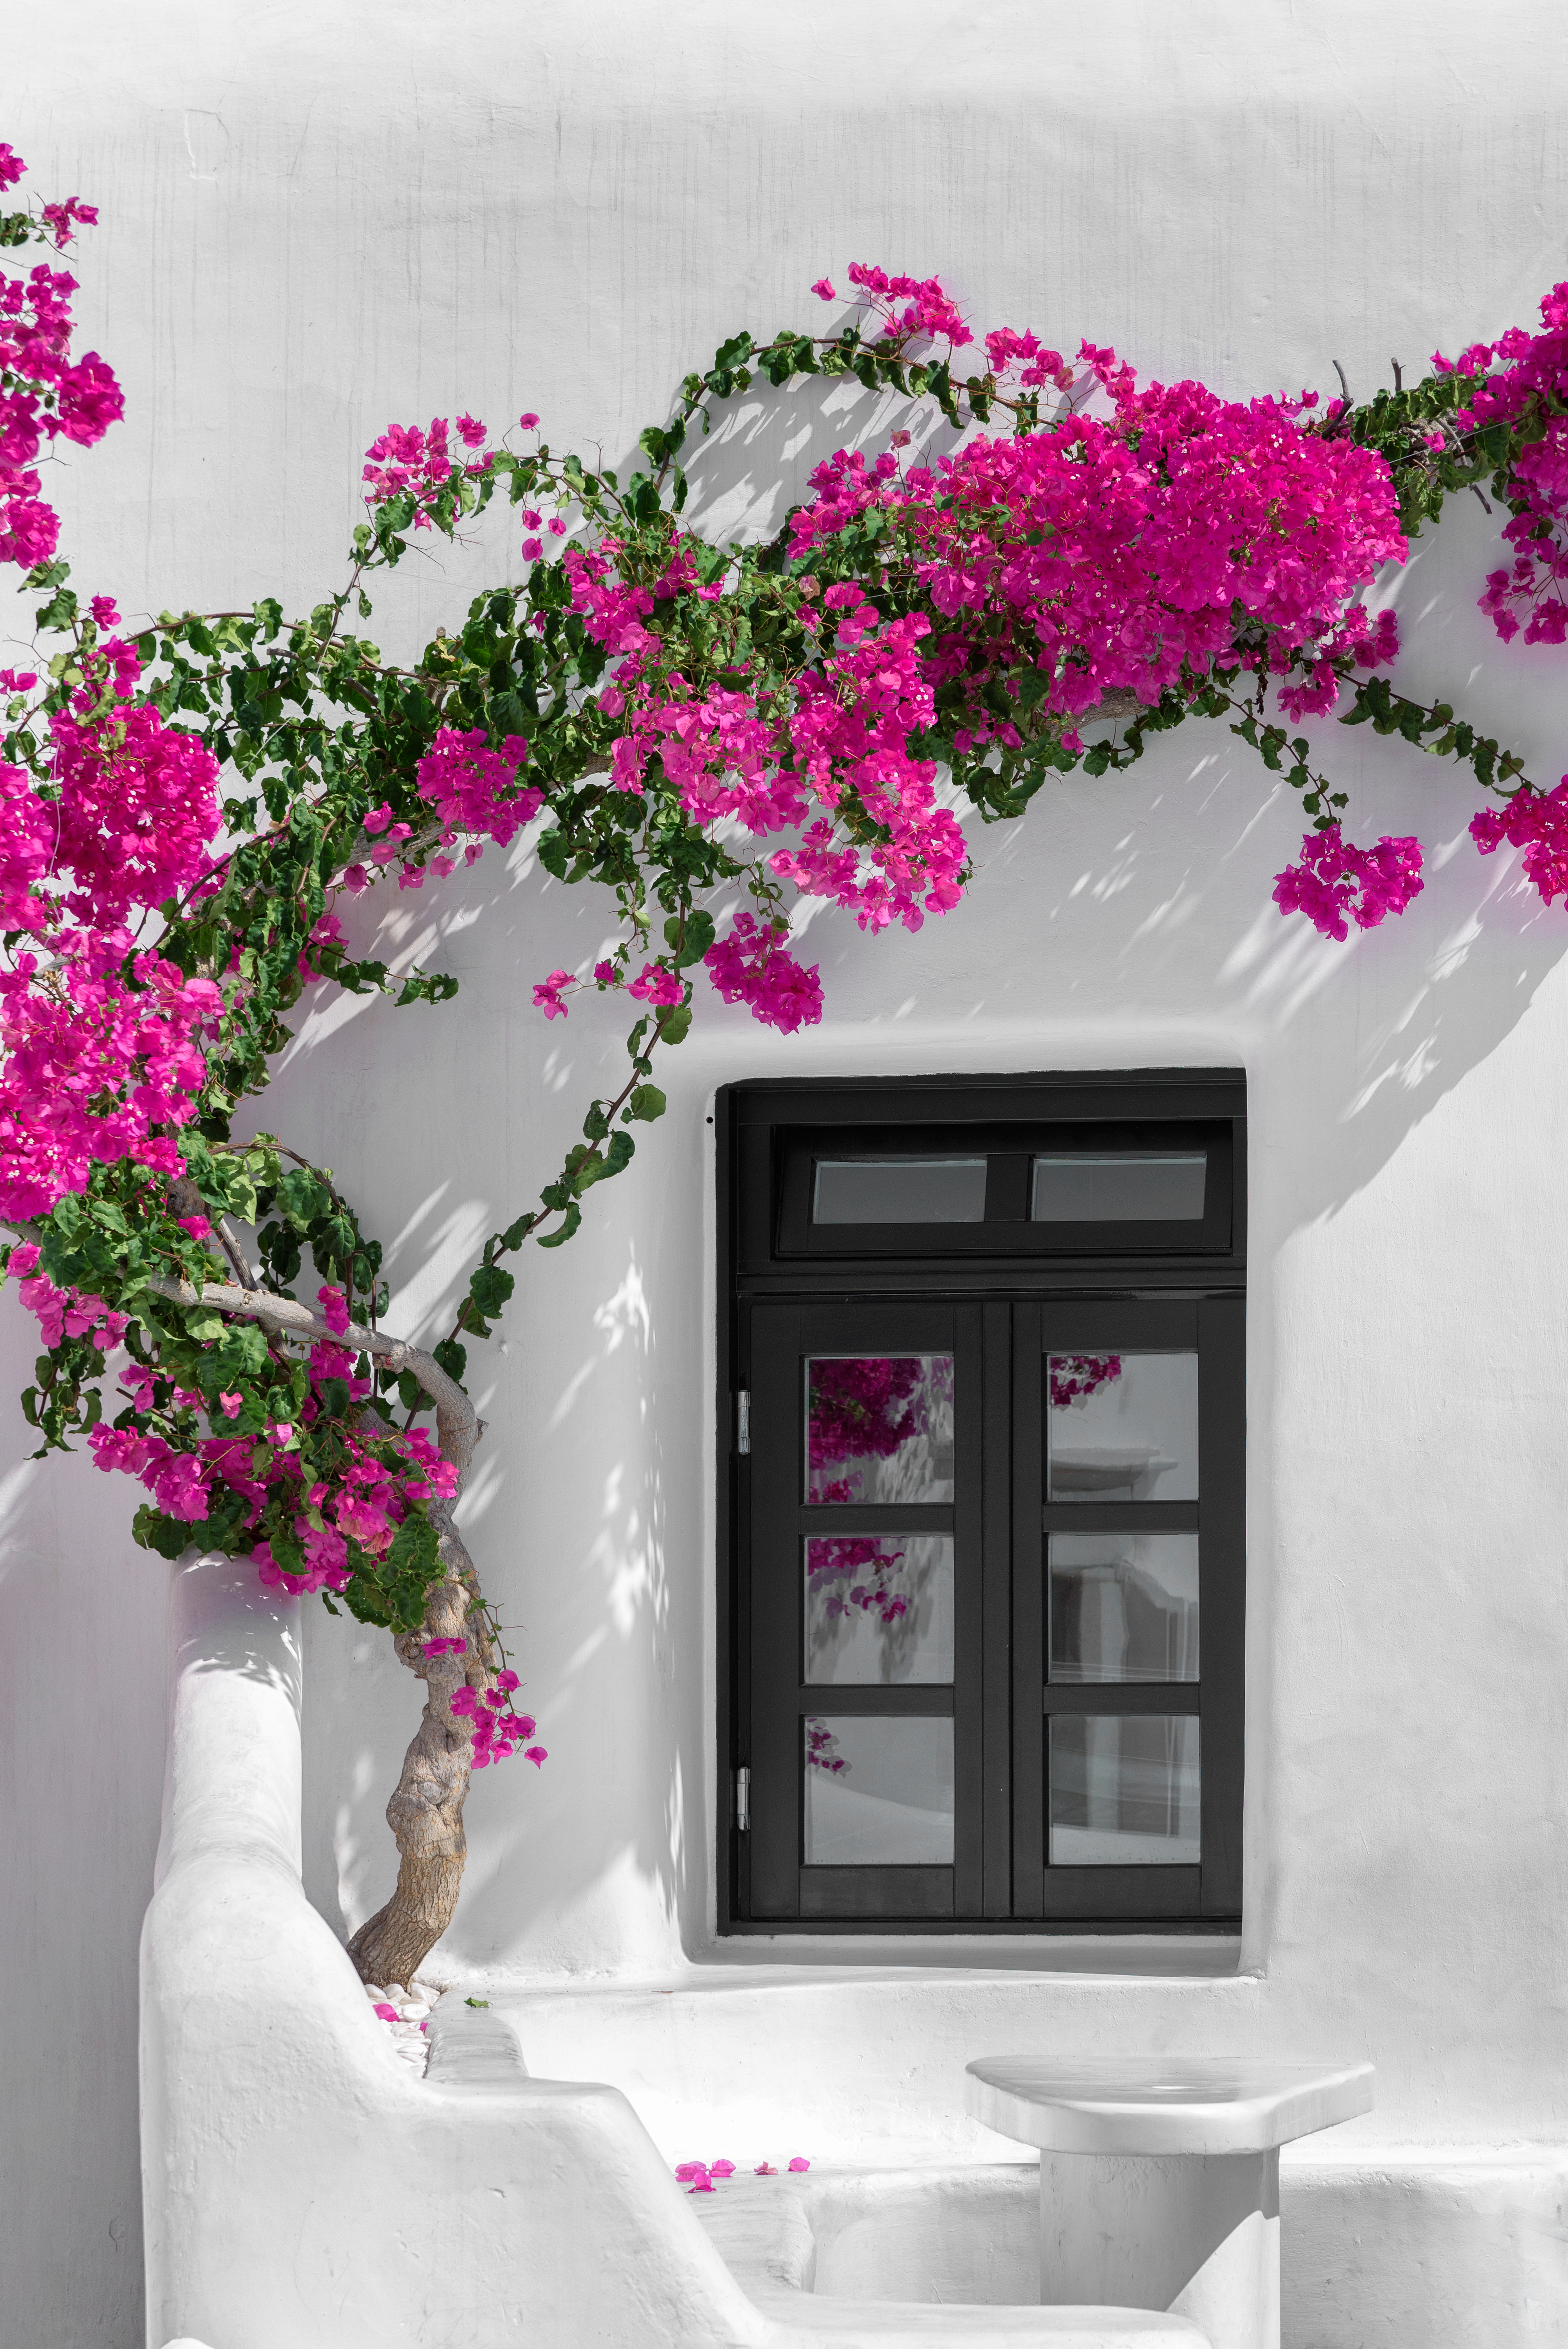
branch, blossom, plant, white, flower, window, wall, spring, mediterranean, nikon, pink, interior design, cruise, 2016, free, publicdomain, gr, wallpaper, greece, costa, d750, eastern, egeo, mikonos, bougainvillea, floristry